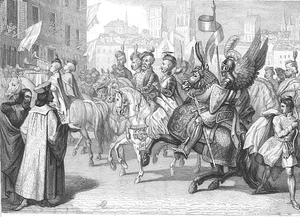
Le Ballet dit des Polonais est un ballet de cour donné à la cour de Charles IX le 19 août 1573, à l'intention des ambassadeurs polonais venus annoncer au duc d'Anjou son élection au trône de Pologne.